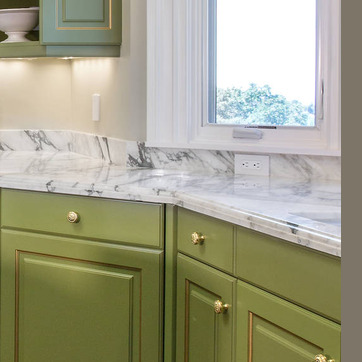
Material: polishedstone